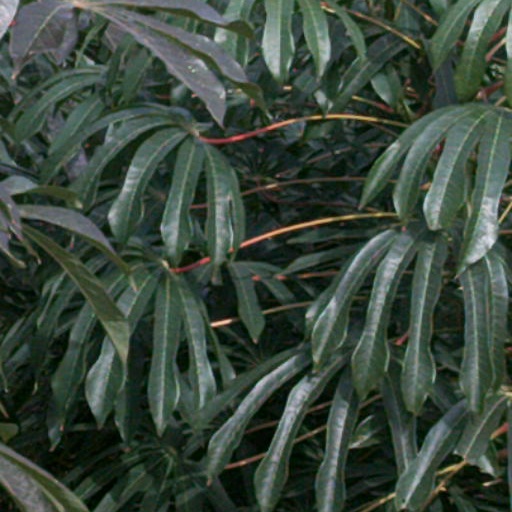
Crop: cassava